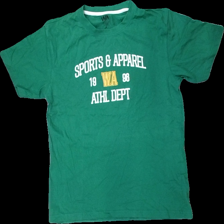
View: front
Type: T-shirt
Category: Men
Brand: Not in the list
Brand text on label: WA
Colors: Green, White, Yellow
Material: 100% cotton
Pattern: Other
Cut: Regular
Size: M
Season: All
Damage location: top center
Damage 2 location: middle center
Price range: 50-100
Recommended usage: Reuse
Description: grön t-shirt med text fram